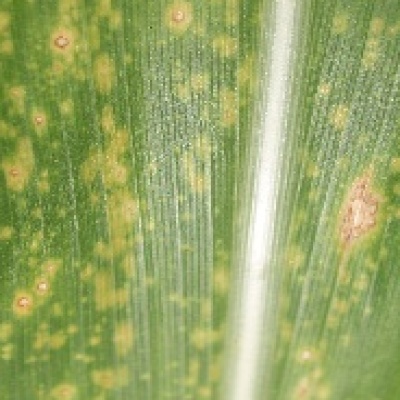
Label: Corn_(Maize)___Leaf_Spot